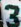
Number: 3